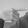
ASL letter: G